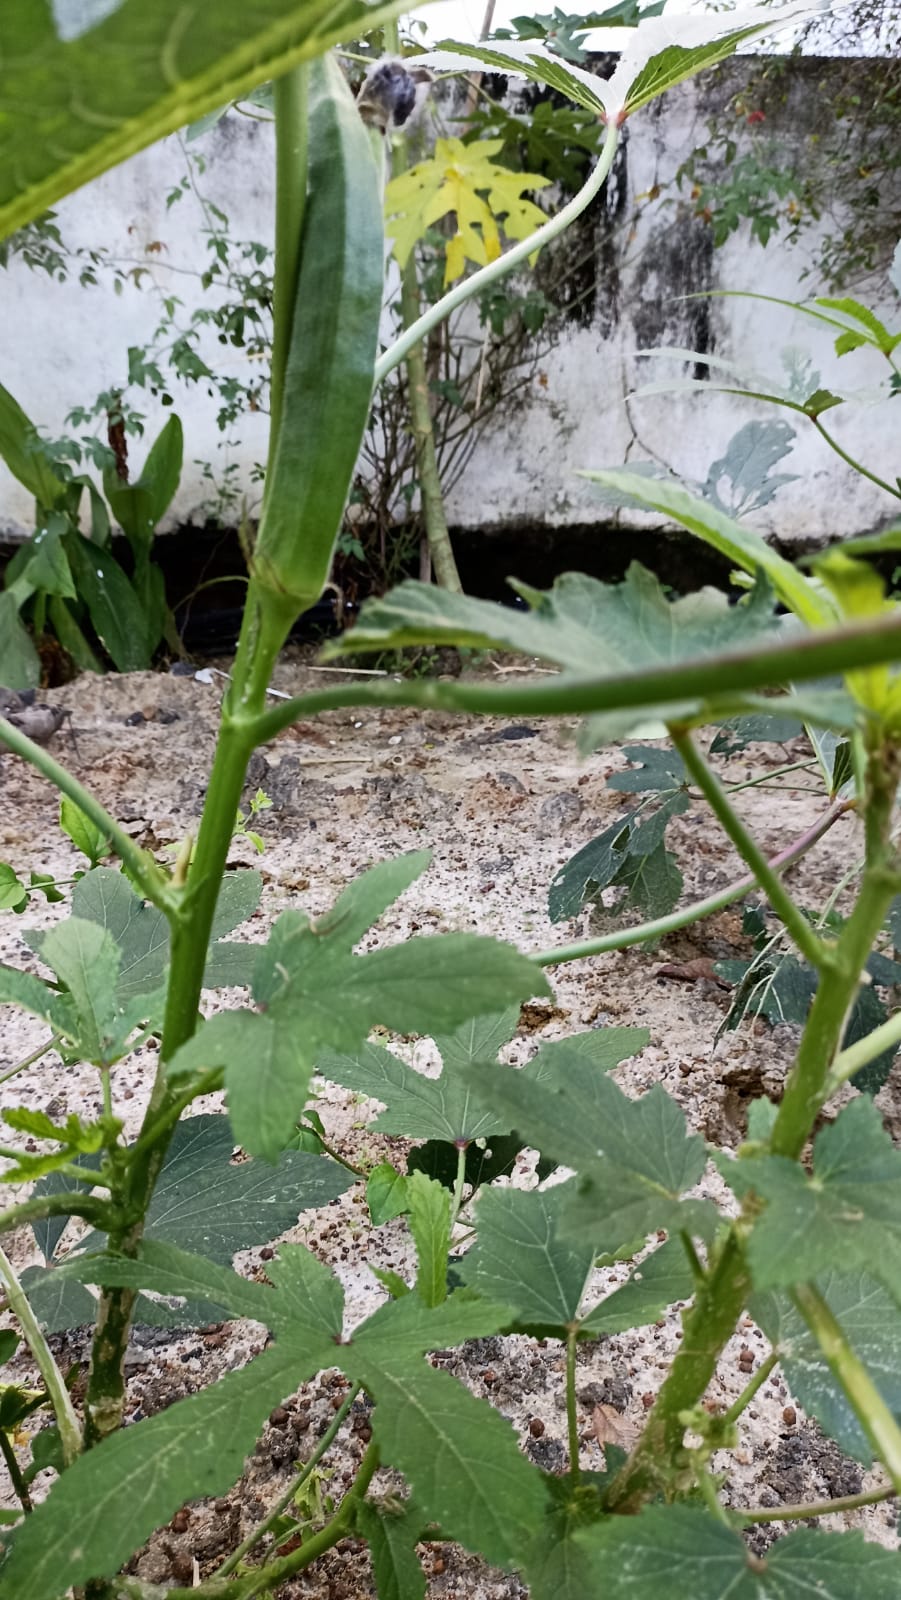
Label: Mature